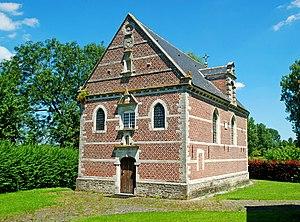
Sainte Ermelinde de Maillard ou de Meldert, née en 510 à Lovenjoel et décédée en 590 à Maillard, en Belgique, est une sainte brabançonne du VIᵉ siècle, que l'on fête le 29 octobre.
La chapelle Sainte-Ermelinde est une chapelle de style gothique et baroque située à Maillard, village de la commune belge de Hoegaarden dans la province du Brabant flamand.